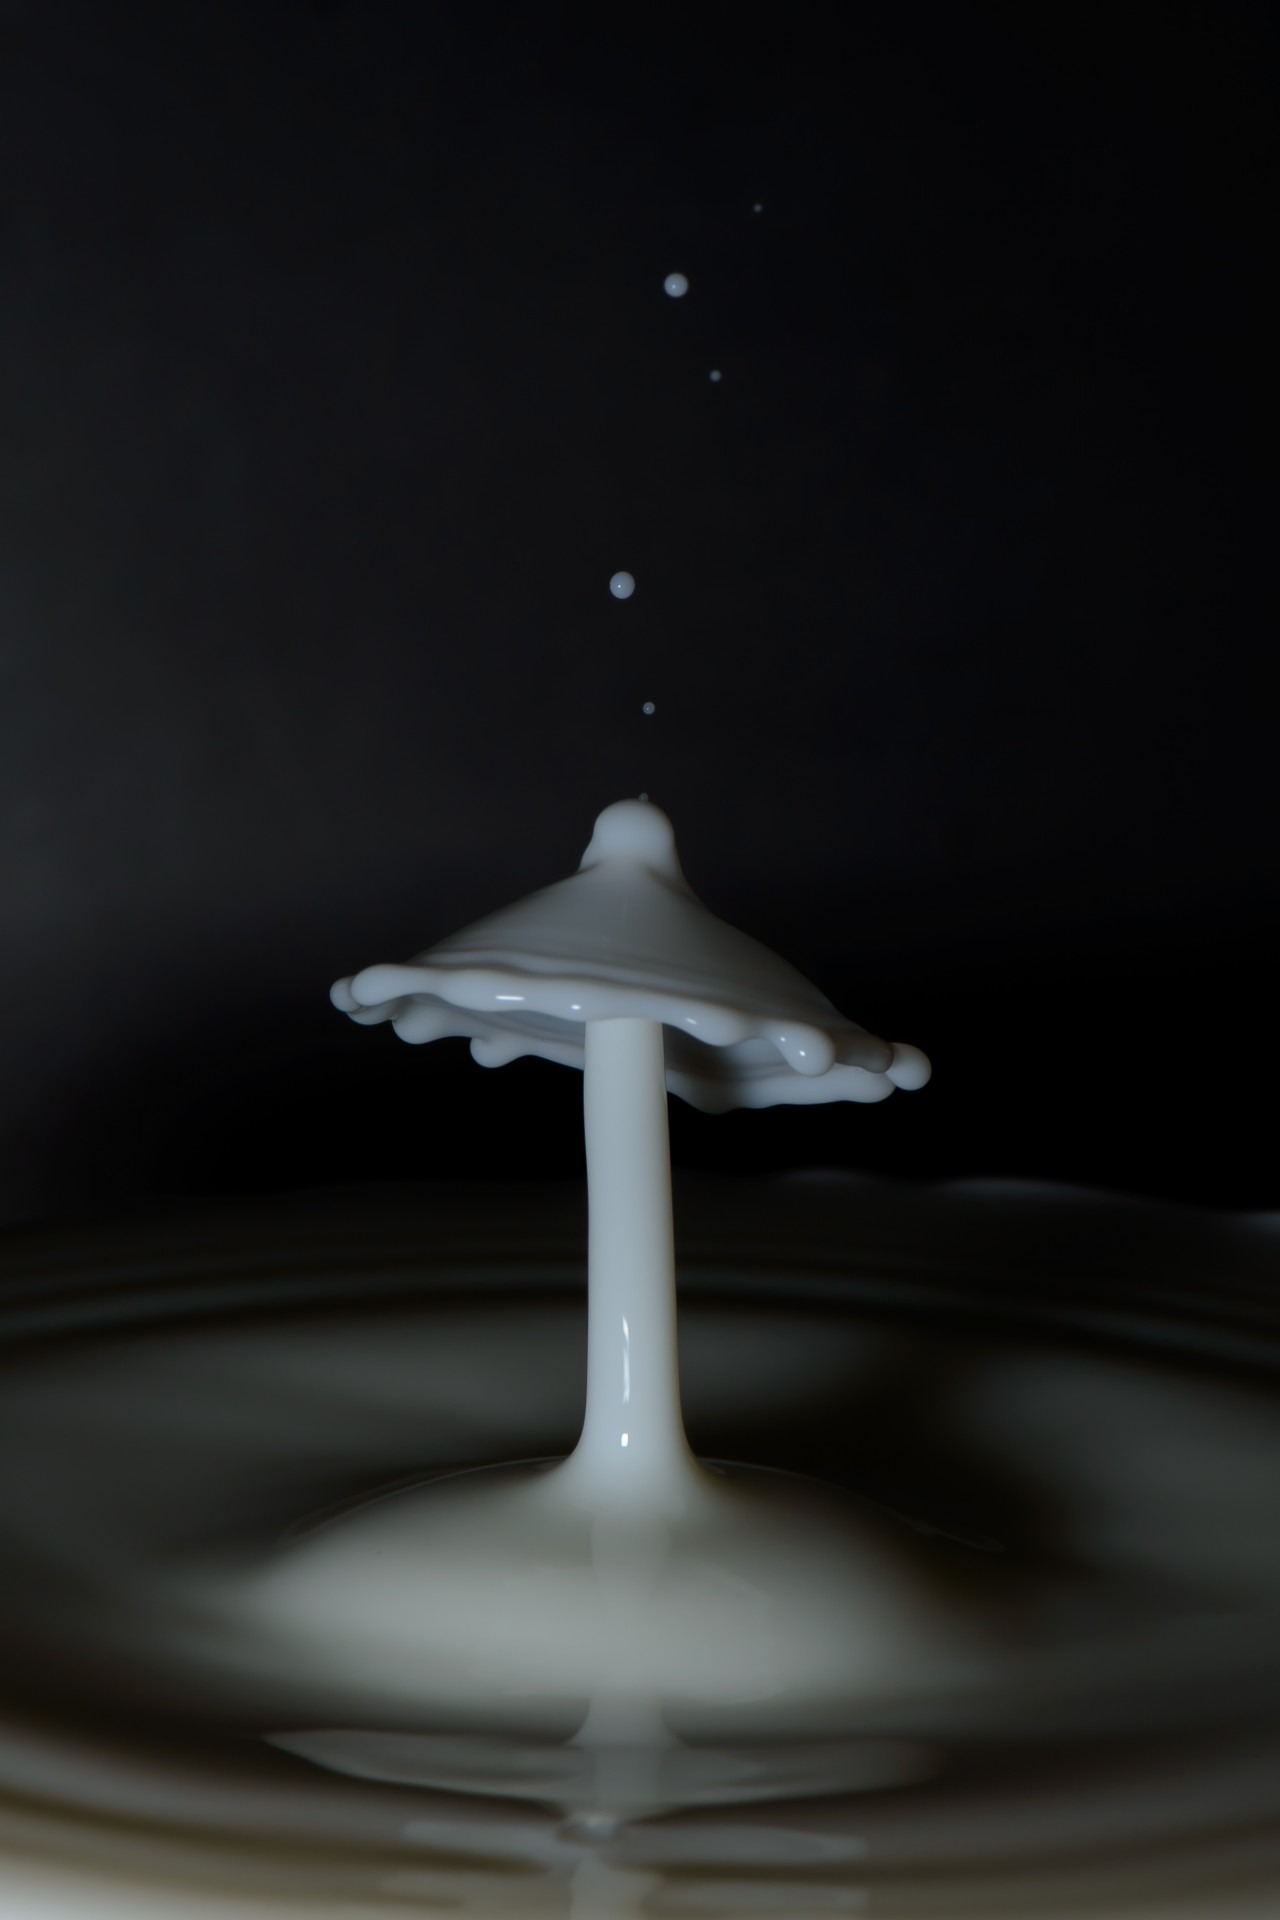
drop, light, abstract, white, glass, reflection, darkness, lamp, black, milk, lighting, focus, background, droplets, collision, shape, experiment, macro photography, high speed, milk drop, fun milk